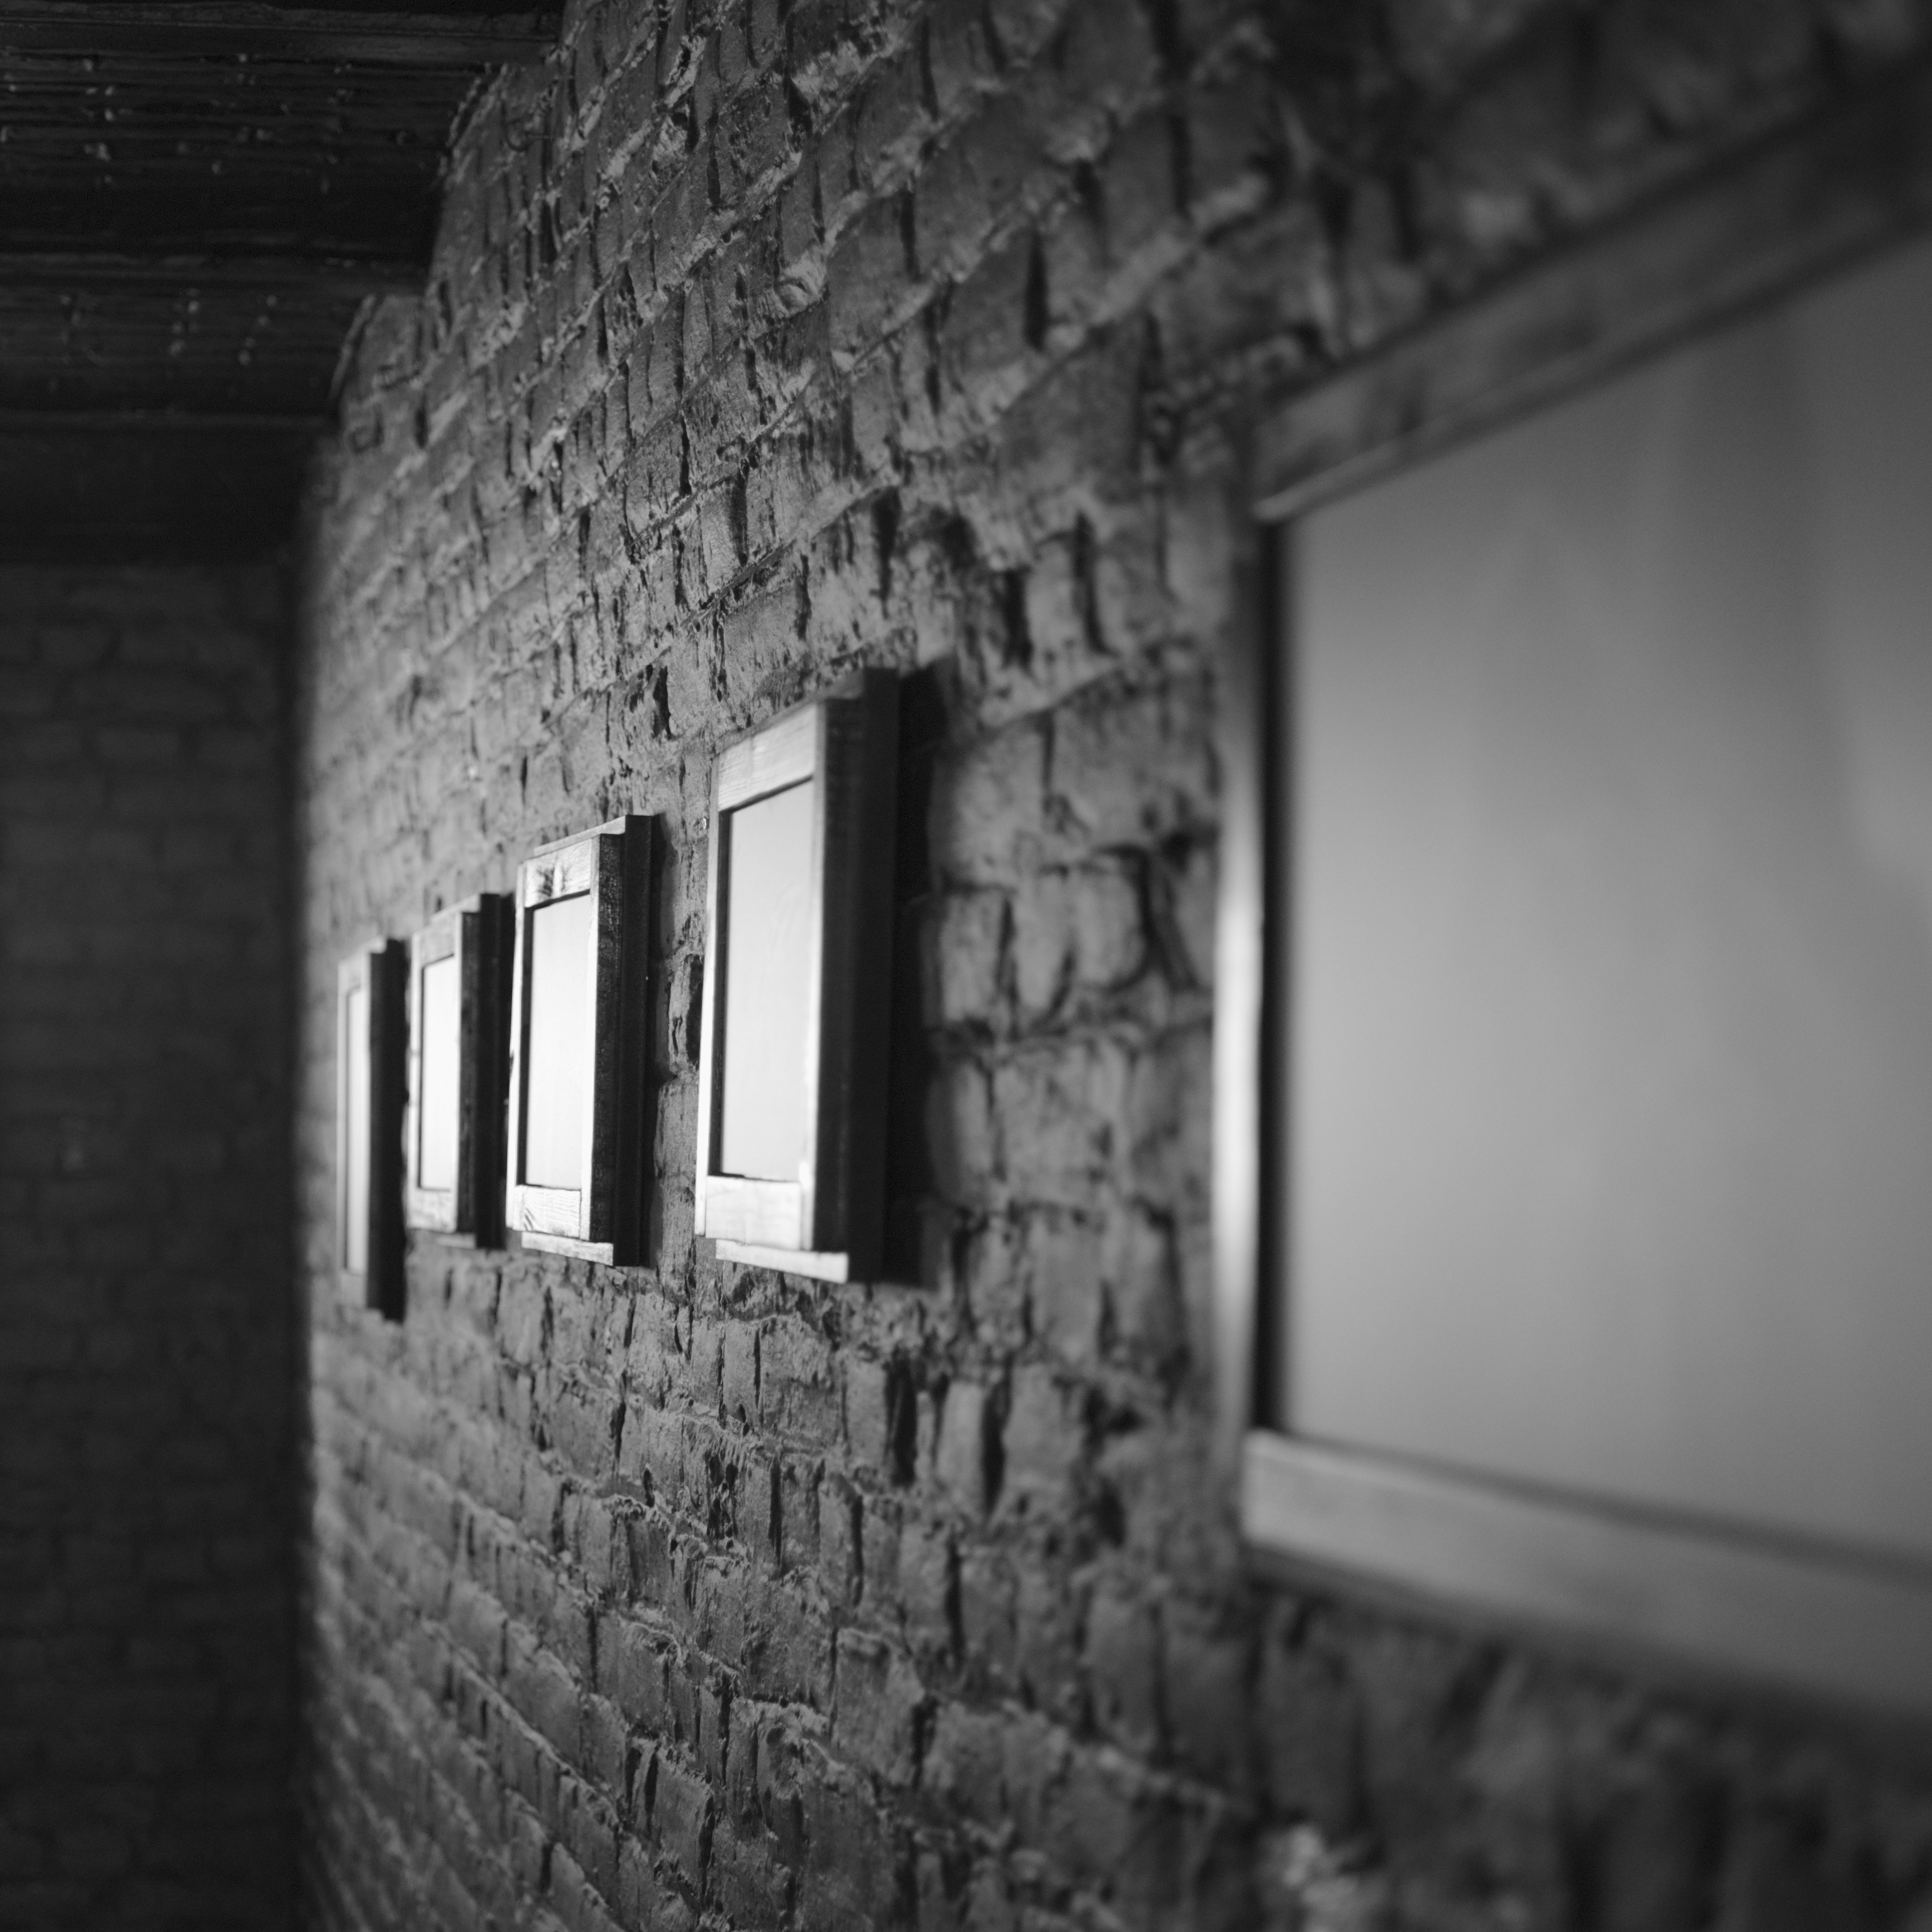
light, black and white, white, photography, house, window, wall, dark, darkness, black, monochrome, lighting, painting, attic, photograph, monochrome photography